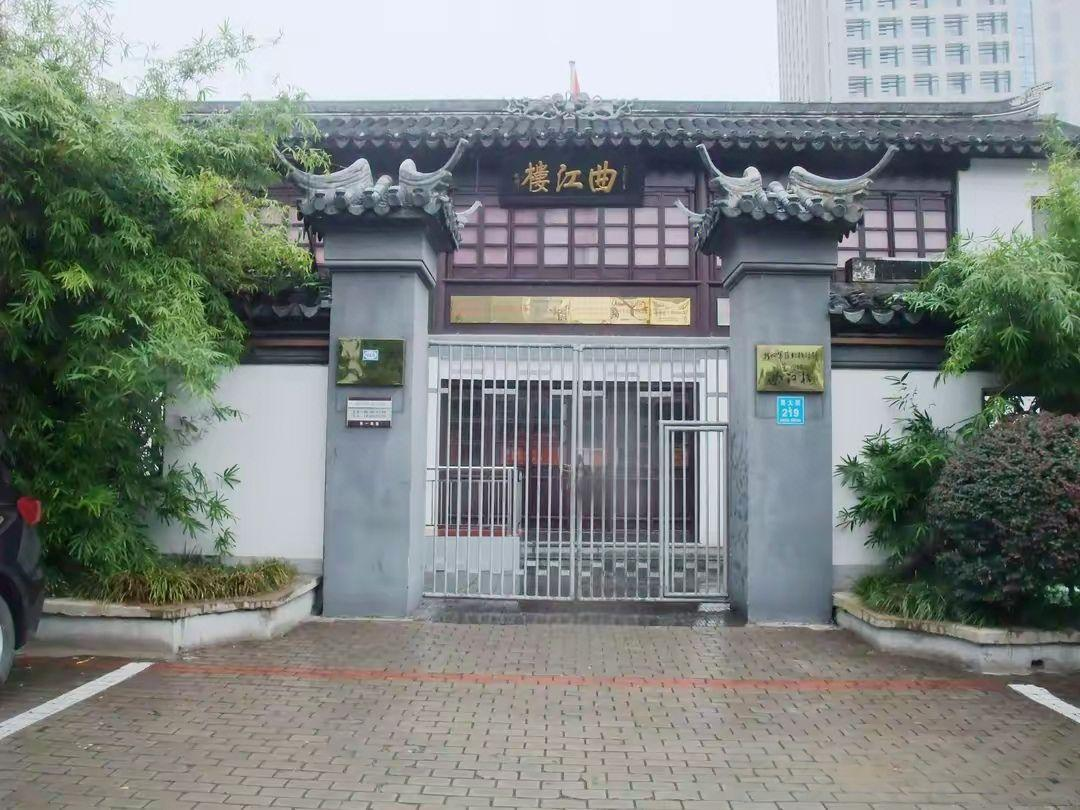
地标名称：曲江楼
所在城市：泰州市·姜堰区